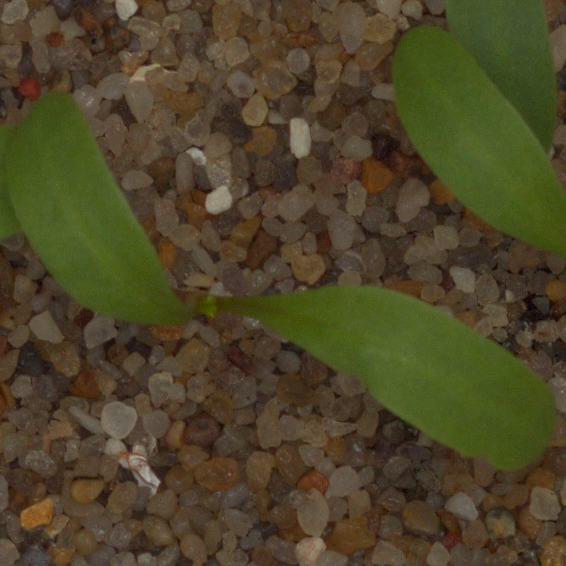
Label: sugar_beet